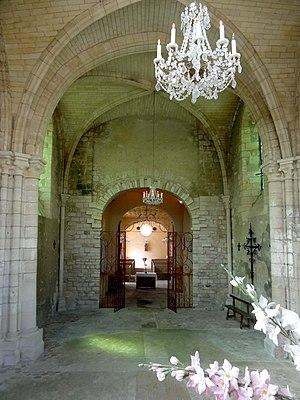
Intérieur de l'église (voir titre).
L'église Saint-Martin est une église catholique paroissiale située à Omerville, en France. Elle se singularise par son plan allongé, à vaisseau unique, avec des travées de quatre époques différentes qui se succèdent en enfilade, et un clocher central roman. Avec les murs de la deuxième et de la troisième travée de la nef, il représente la partie la plus ancienne de l'église, et devrait remonter au moins au dernier quart du XIᵉ siècle, ou sinon au tout début du XIIᵉ siècle. Malheureusement, l'élégante flèche de pierre ajoutée au milieu du XIIᵉ siècle a été démolie vers 1905, et remplacée par un simple toit. À l'intérieur, le caractère roman s'est bien conservé dans la base du clocher voûtée en berceau. Un chœur de deux travées, dont le style du voûtement reflète les dernières années de la première période gothique, est substitué à l'abside primitive vers 1220-1230. Lors de l'agrandissement du chœur par l'adjonction d'une abside à pans coupés au dernier quart du XIIIᵉ siècle ou au début du XIVᵉ siècle, la seconde travée est partiellement démolie pour des raisons inconnues.